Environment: real
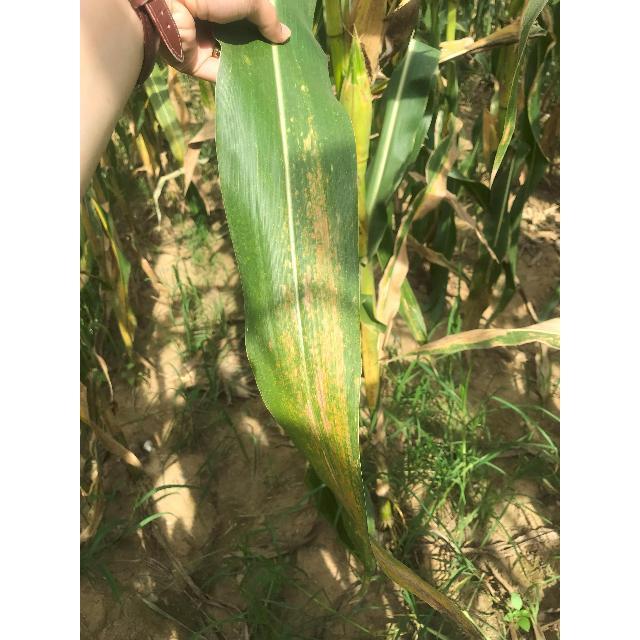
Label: nitrogen_deficiency